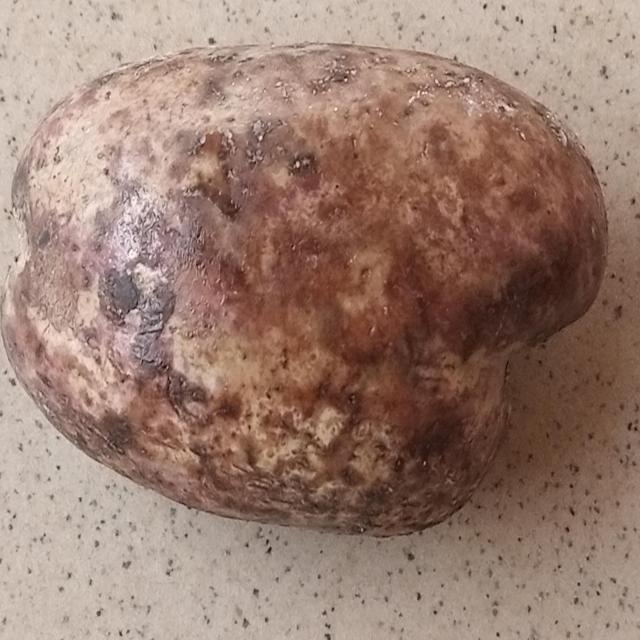
Plum grade: spotted